Politics of Guatemala

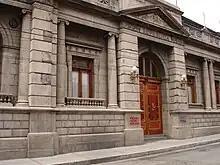
The Guatemalan Congress.

The Congress of the Republic "(Congreso de la República)" has 160 members, elected for a four-year term, partially in departmental constituencies and partially by nationwide proportional representation.